Sachin Tendulkar

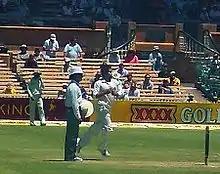
Tendulkar has taken 201 wickets across all three formats of the international game.

Former Australian cricket team coach John Buchanan voiced his opinion that Tendulkar had become susceptible to the short ball early in his innings because of a lack of footwork. Buchanan also believes Tendulkar has a weakness while playing left-arm pace. He has been affected by a series of injuries since 2004. Since then, Tendulkar's batting has tended to be less attacking. Explaining this change in his batting style, he has acknowledged that he is batting differently because, firstly, no batsman can bat the same way for the entire length of a long career, and, secondly, he is a senior member of the team now and thus has more responsibility. During the early part of his career, he was a more attacking batsman and frequently scored centuries at close to a run a ball. Ian Chappell, former Australian player, remarked in 2007 that, "Tendulkar now, is nothing like the player he was when he was a young bloke".